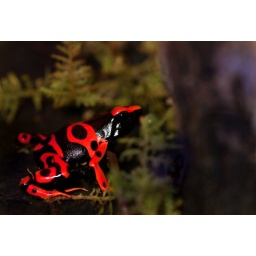
This is a yellow and black dart frog (Dendrobates leucomelas) altered in photoshop.